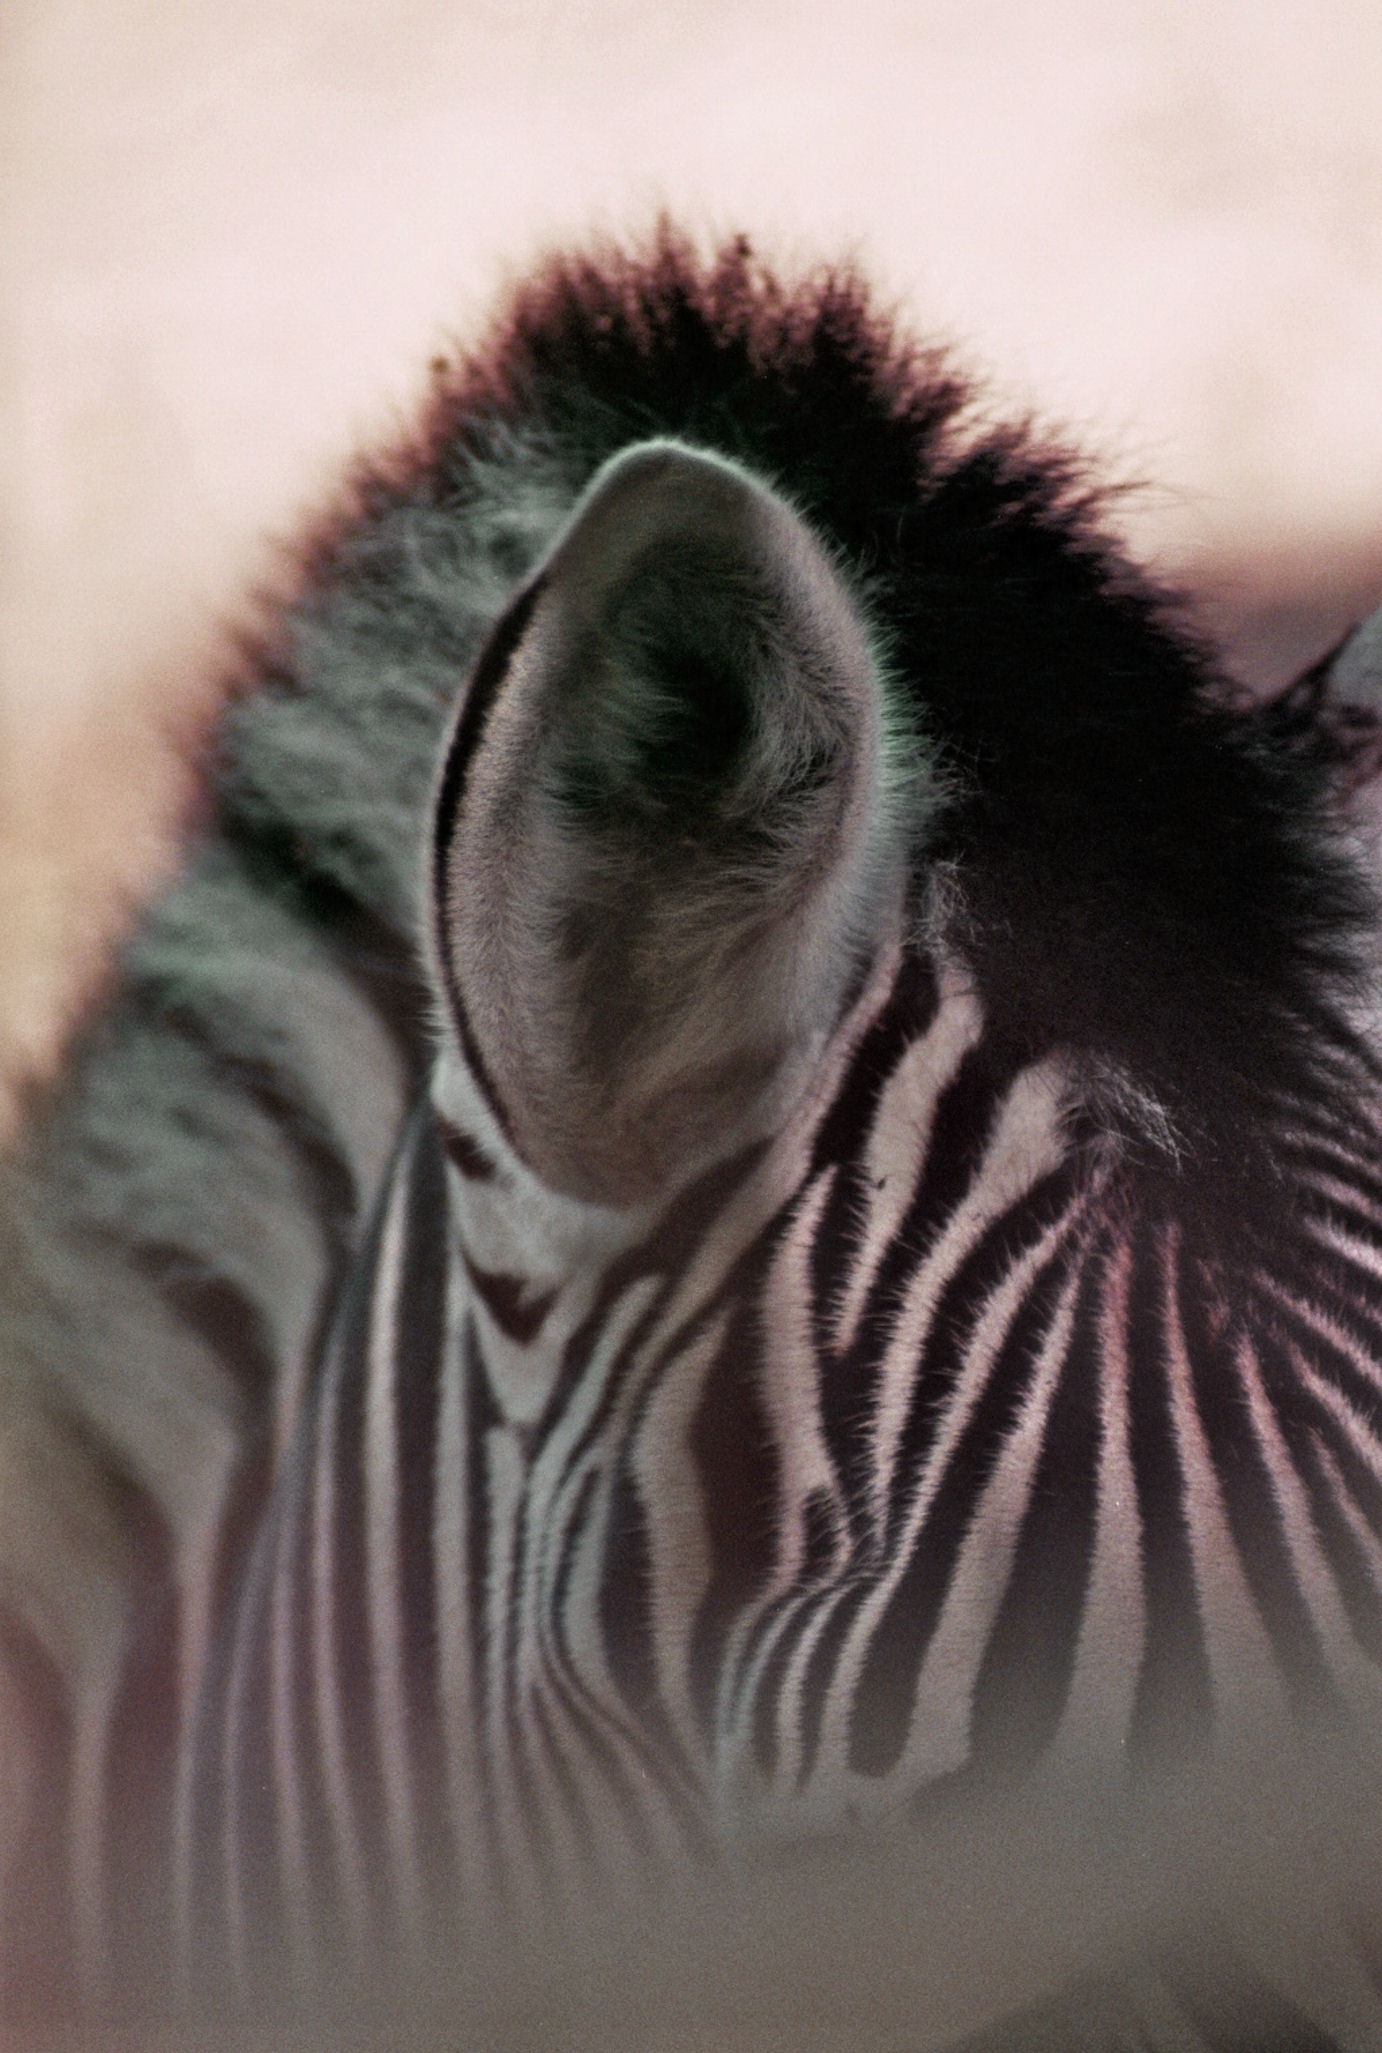
black and white, wild, zoo, fur, pattern, africa, mammal, ear, close, zebra, striped, close up, human body, wild animal, nose, drawing, eye, animals, stripes, ears, head, beautiful, organ, side, zebra crossing, listen, animal world, safari, macro photography, graceful, zebra stripes, black and white striped, plains zebra, horse like mammal